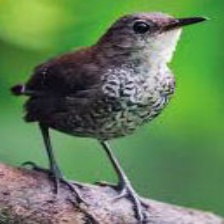
Species: FASCIATED WREN
Scientific name: CAMPYLORHYNCHUS FASCIATUS